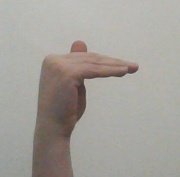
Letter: khaa